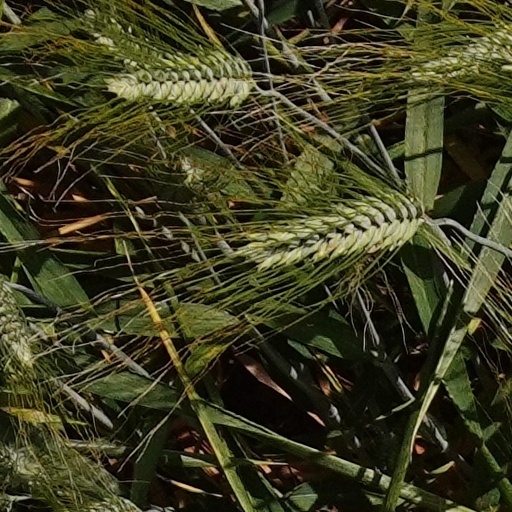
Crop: wheat